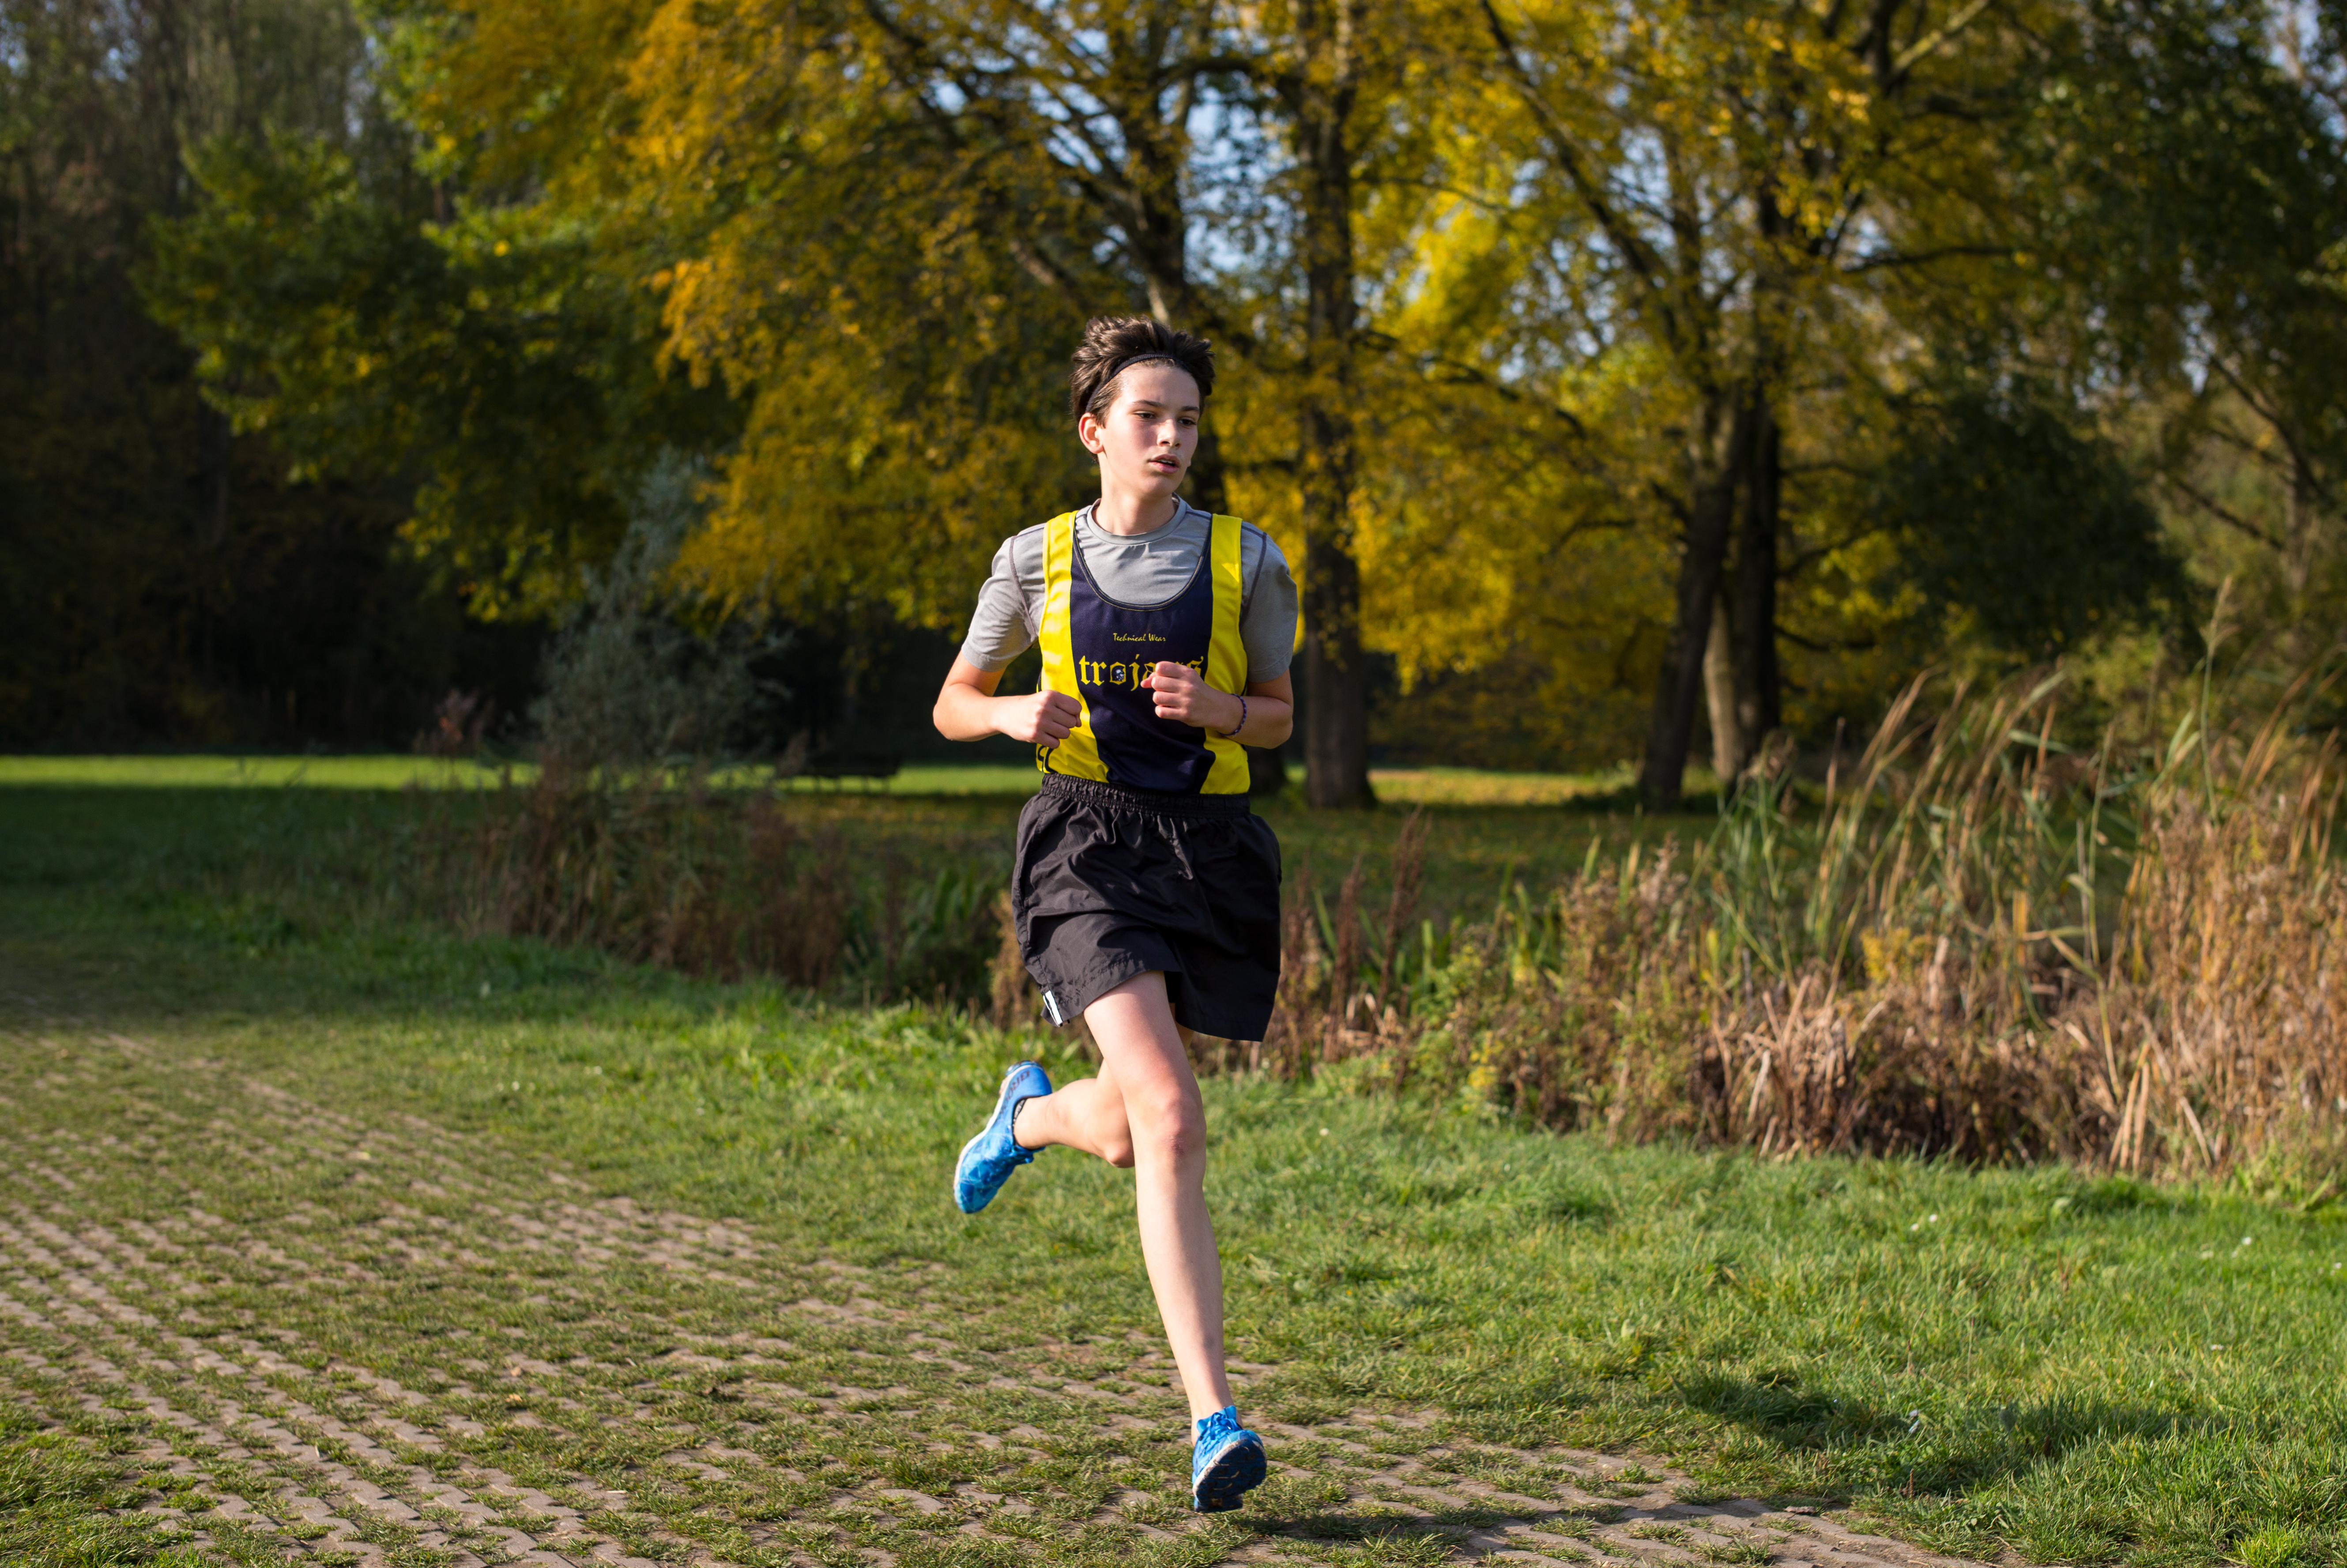
person, running, country, recreation, europe, high, park, jogging, cross, ash, race, competition, woods, holland, hague, amsterdam, netherlands, international, girls, m, team, sports, dutch, boys, 50, school, runners, endurance, junior, leica, 240, summilux, varsity, athletics, meet, bos, isa, amsterdamse, physical exercise, outdoor recreation, human action, endurance sports, ultramarathon, duathlon